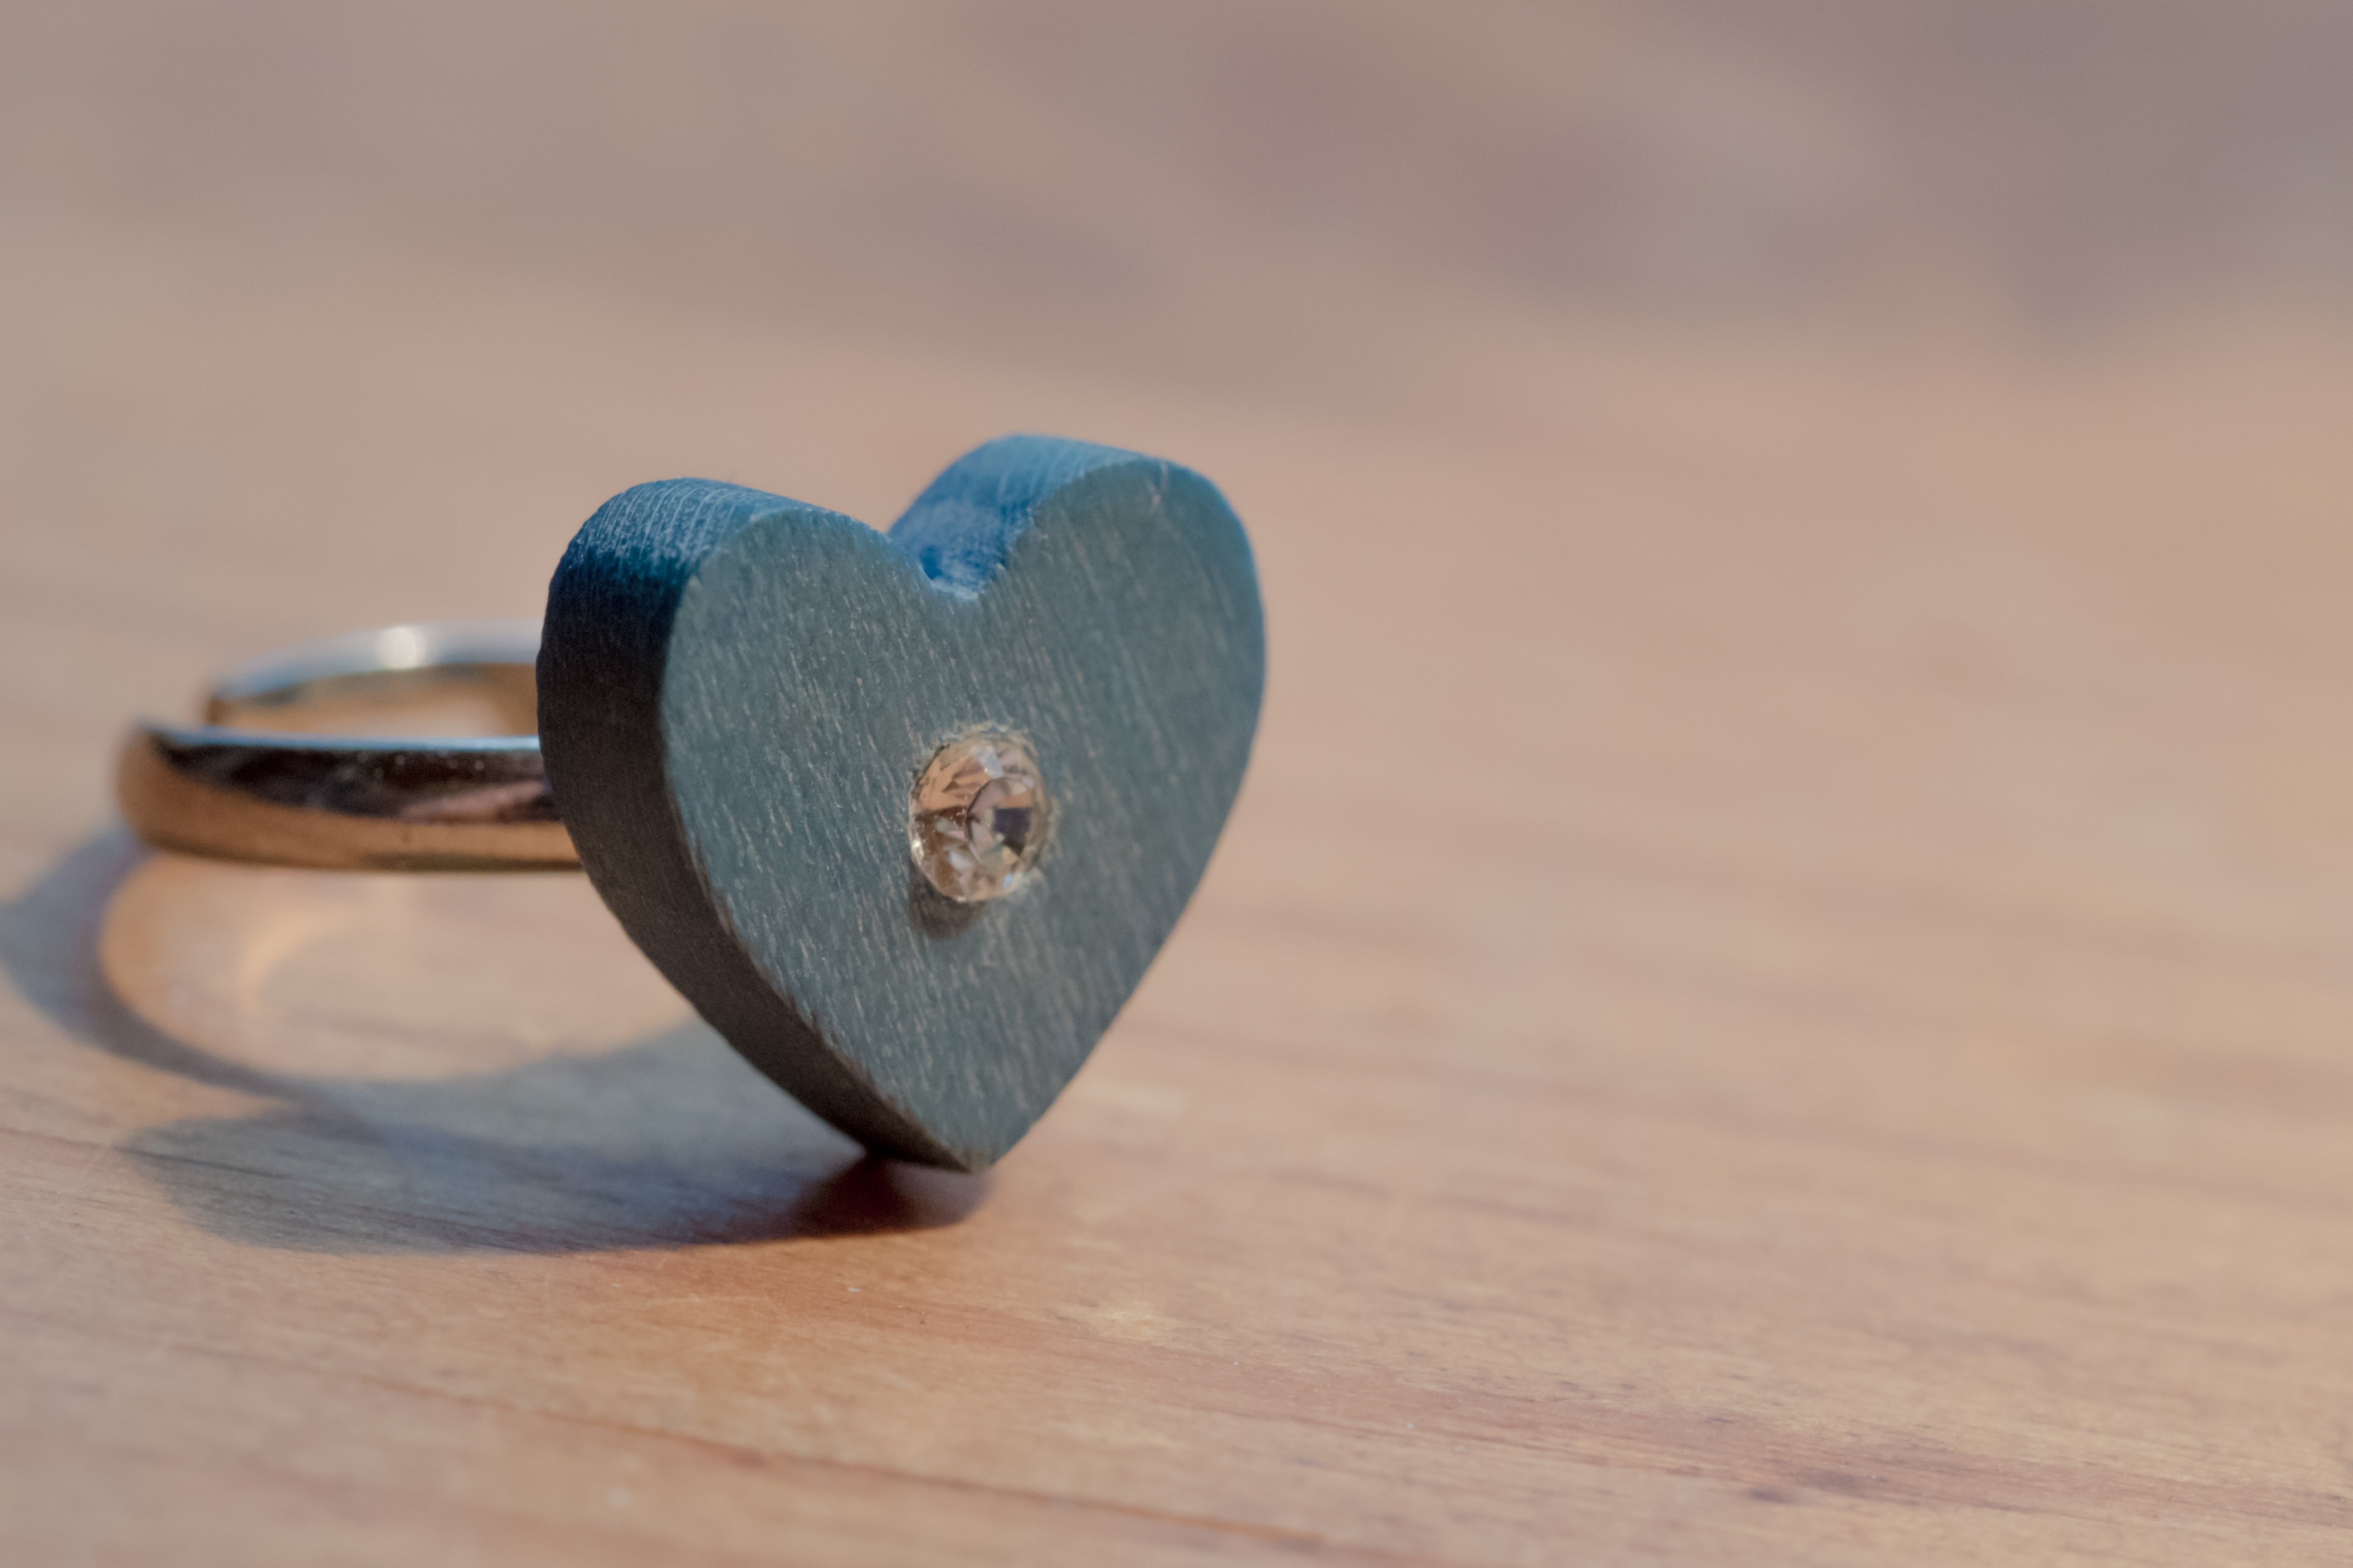
wood, ring, stone, love, heart, blue, together, wedding, marriage, engagement, wedding ring, close up, jewellery, heart shape, eye, toys, organ, brilliant, connectedness, before, marry, thanks, macro photography, heart ring, children ring